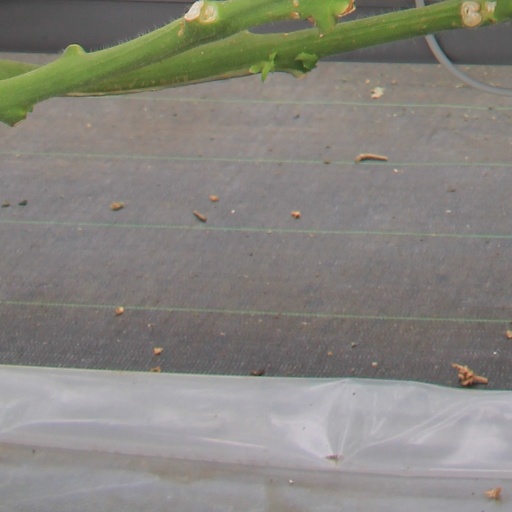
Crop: tomato